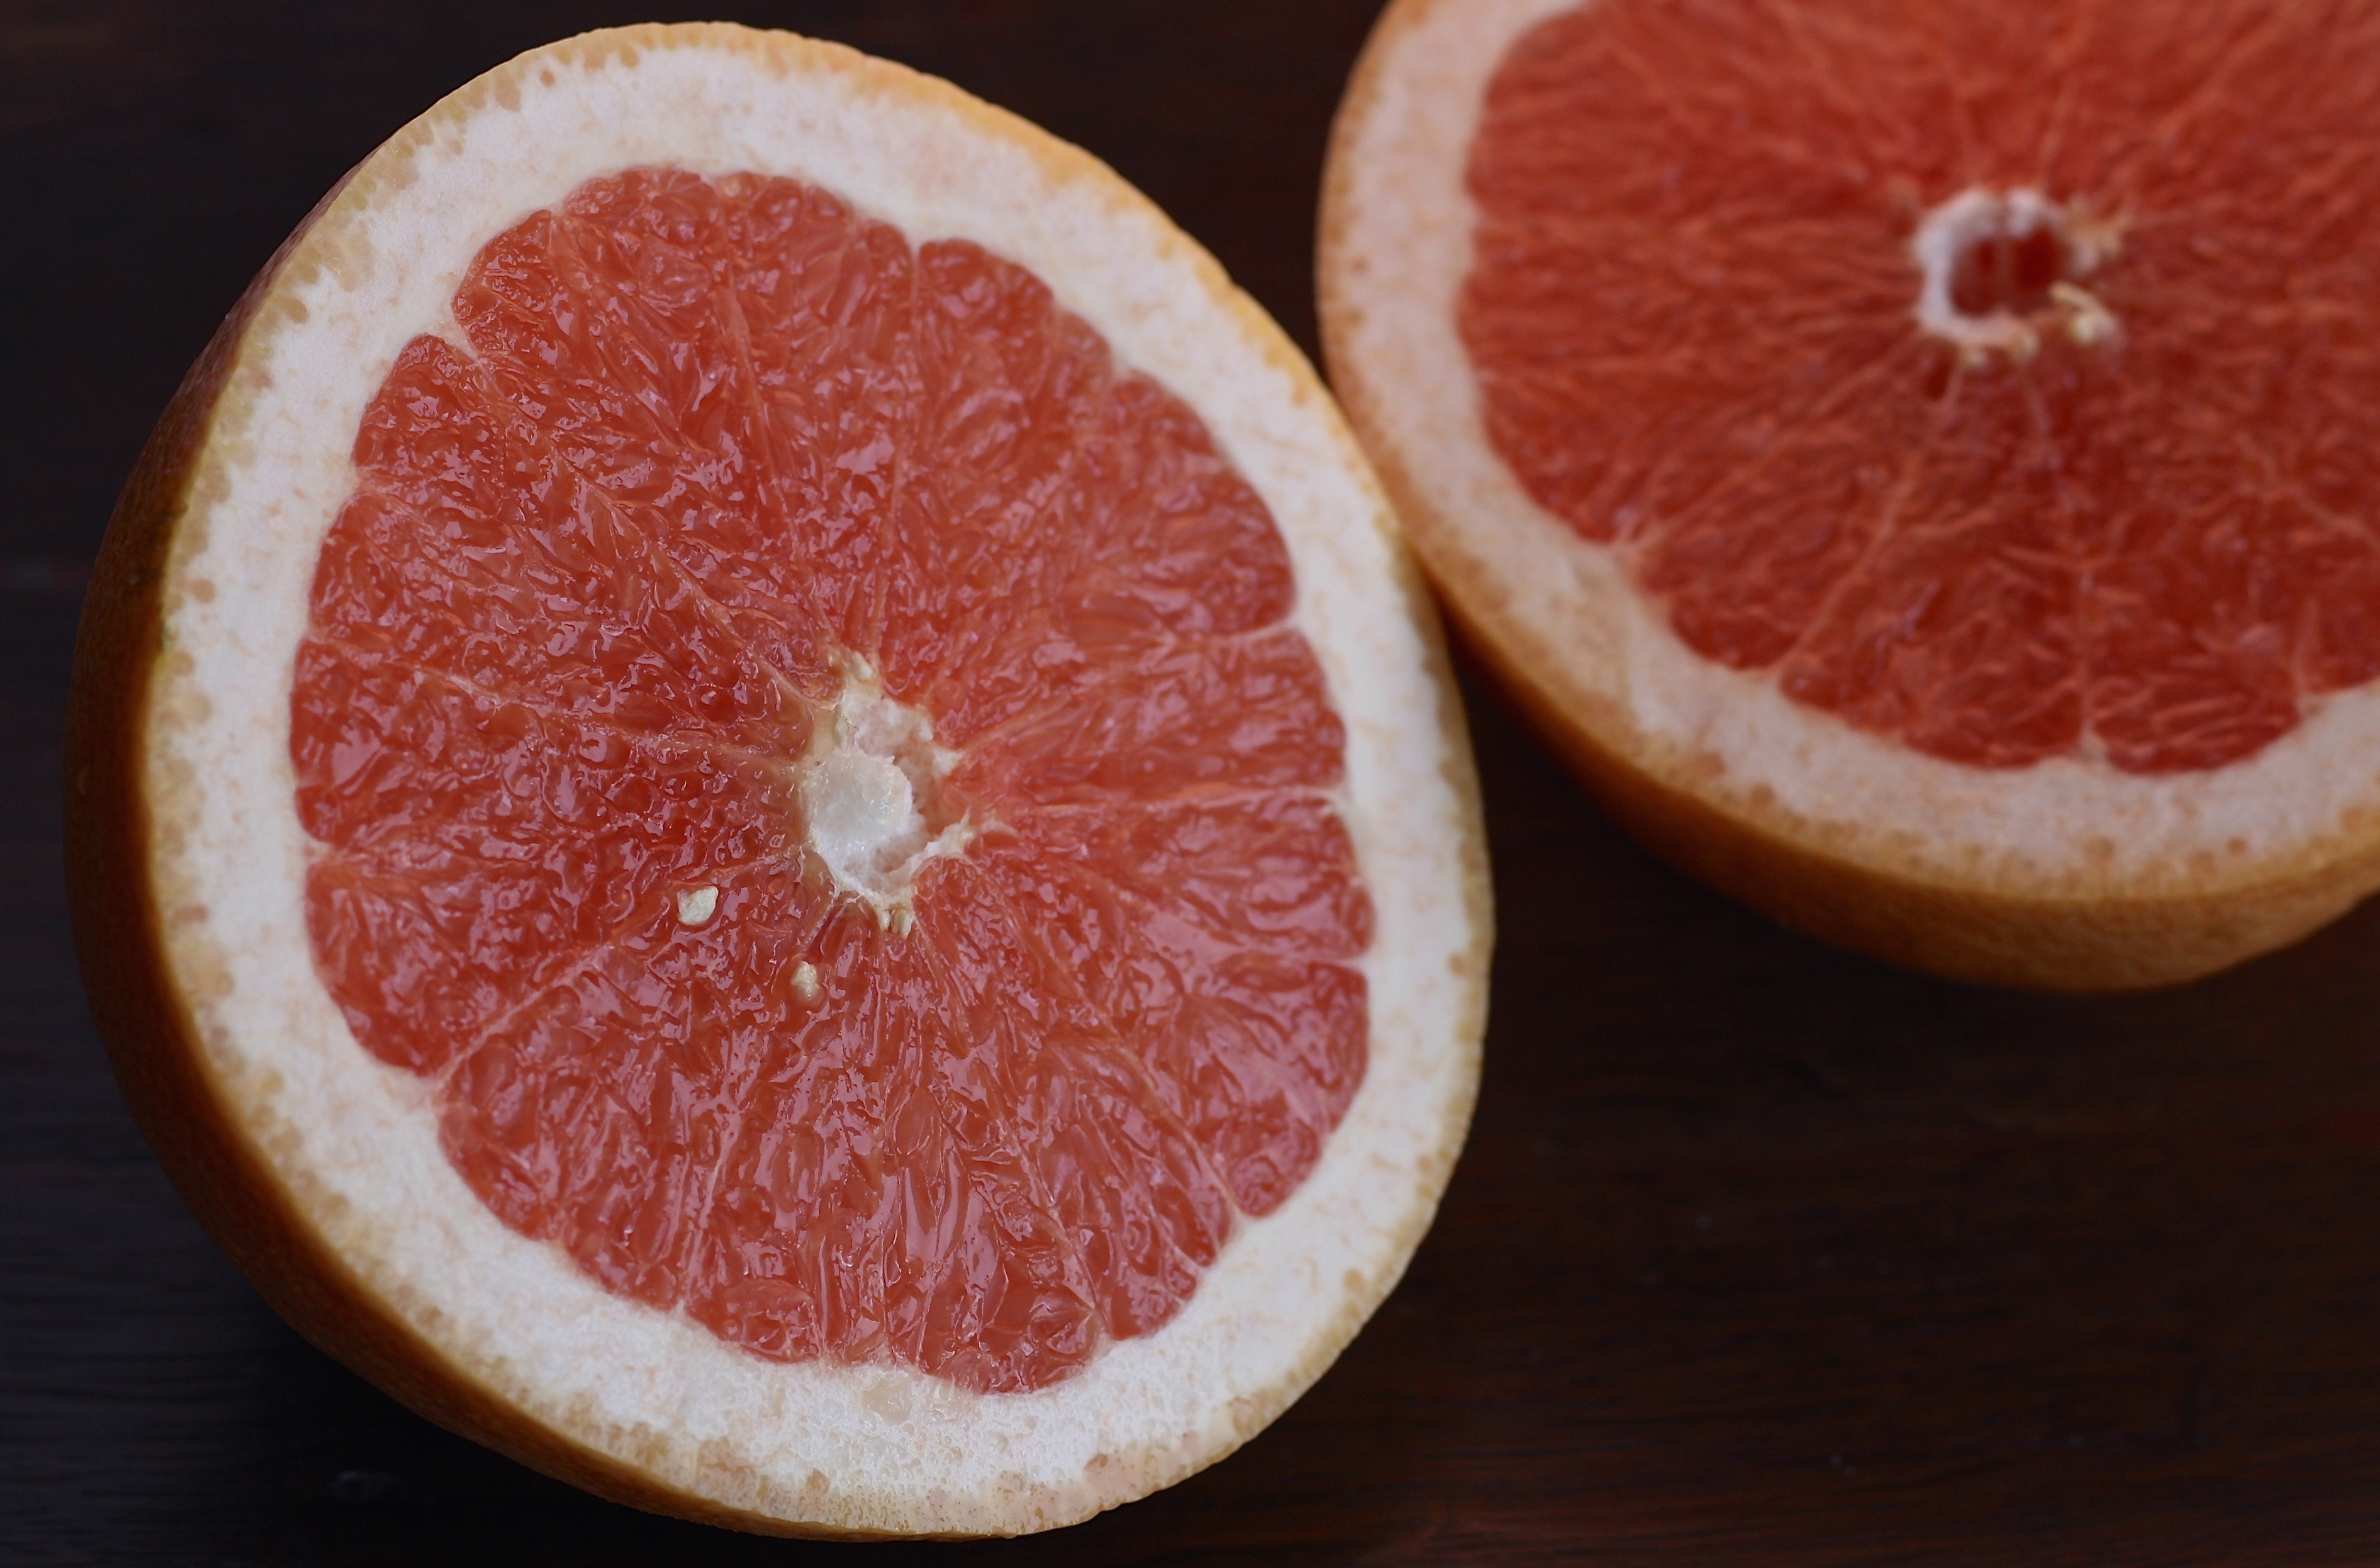
plant, fruit, sweet, orange, food, produce, natural, fresh, health, grapefruit, fresh fruit, vitamin, eating, nutrition, antioxidant, vegetarian, raw, diet, detox, healthy food, organic, citrus, dieting, flowering plant, slimming, eating healthy, healthy diet, health food, land plant, tangelo